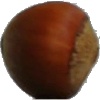
Label: Nut Forest 1